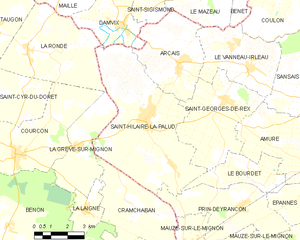
Carte des communes françaises Saint-Hilaire-la-Palud